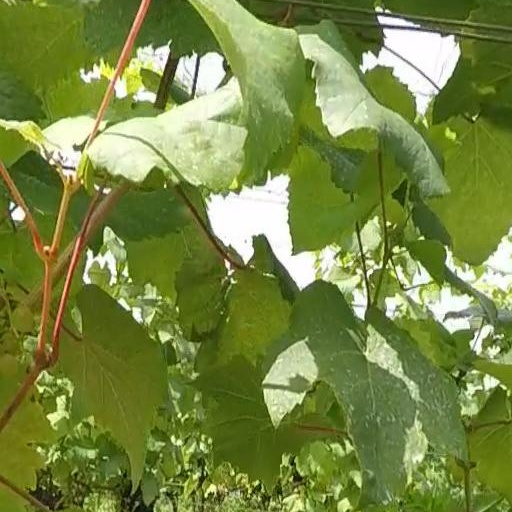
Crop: grape